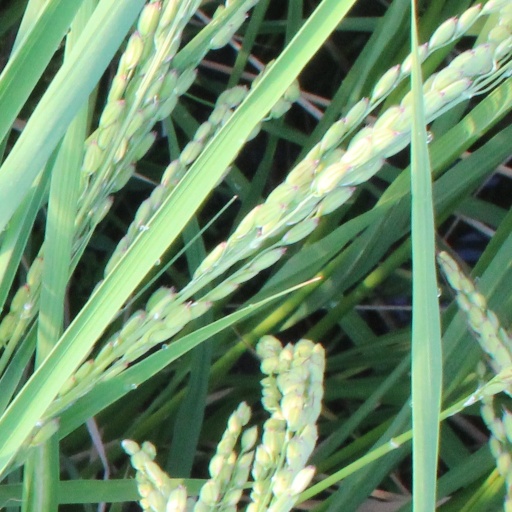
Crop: rice